Crossover thrash

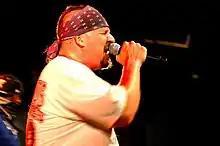
Mike Muir, frontman of crossover thrash band Suicidal Tendencies, who are often referred to as pioneers of the genre

Hybrid forms of metal and punk had existed as early as the mid-1970s, with the most notable act being Motörhead. However, Discharge were the first band to turn the fusion into "something a little more long-term". With their 1980 EPs "Reality of War", "Fight Back" and "Decontrol", the band began to merge the nascent sounds of hardcore punk and street punk with elements of heavy metal. The band's influence was immediate and widespread, helping influence the beginnings of grindcore, crust punk, black metal and D-beat, and notably pioneering thrash metal groups Metallica, Slayer, Anthrax and Sepultura. In his book "" author Albert Mudrian called Discharge "the ultimate crossover act, marrying the passion and intensity of punk with the speed and extremity of heavy metal." The initial contact between punk rock and heavy metal involved a "fair amount of mutual loathing. Despite their shared devotion to speed, spite, shredded attire and stomping on distortion pedals, their relationship seemed, at first, unlikely."